Dragonstomper

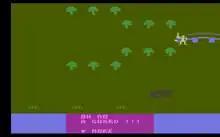
An open field with rows of trees and a prompt reading "Oh No! A Guard" a player is stopped from moving across a bridge.

John Harris of "Game Developer" described the game as a role-playing game; like most games in the genre in the early 1980s, it adhered closely to the template established by "Dungeons & Dragons". Michael J. Tresca wrote in his book on the history of role-playing games that it was the only true role-playing game on the Atari 2600. The game is set in three different in-game areas: The Enchanted Countryside, The Oppressed Village, and The Dragon's Cave. In the countryside, the objective is to gain power and magic needed to enter the village, with the Dragonstomper battling enemies in the field to be able to have enough gold to pass the guard at the bridge. The use of each item in this area is randomized each play, such as gaining strength and dexterity, losing half your strength, losing dexterity, or revealing traps on the playing field. Items found in the village all retain their abilities each playthrough, such as vitamins restoring strength or medicine that can cure poisoning.